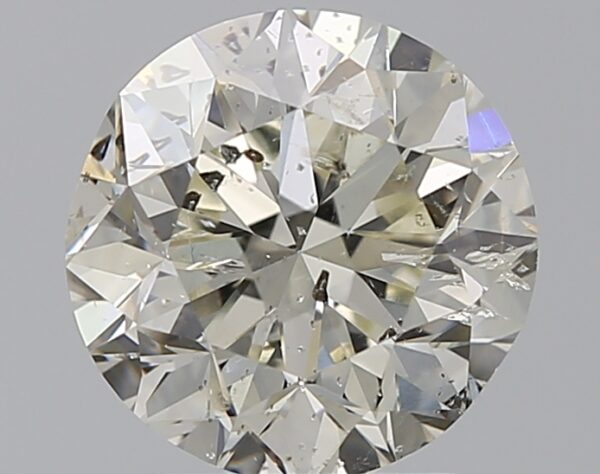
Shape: round
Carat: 2
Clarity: SI2
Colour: J
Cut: VG
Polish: EX
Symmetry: VG
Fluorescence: SL
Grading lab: IGI
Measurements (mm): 7.84 x 7.74 x 5.12